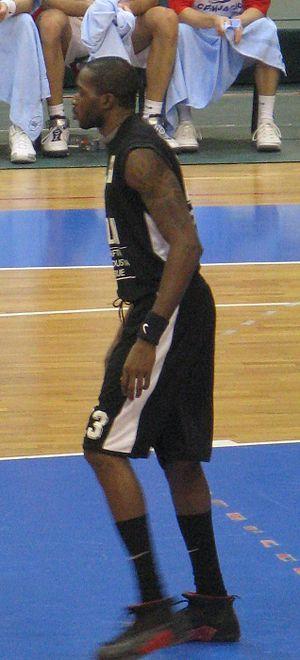
Stéphane Lasme, né le 17 décembre 1982 à Port-Gentil, est un joueur gabonais de basket-ball.